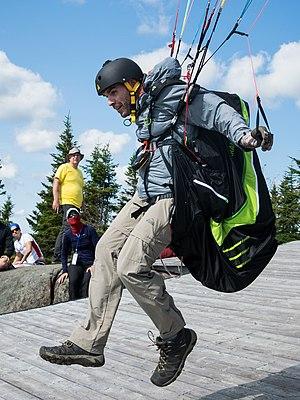
Un parapente àu Pic du Grand Corbau, Monts Valin (Québec, Canada).